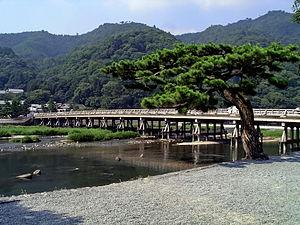
Ukyō-ku est un des onze arrondissements de la ville de Kyoto, dans la préfecture de Kyoto au Japon. Le mot Ukyō, par opposition à Sakyō, fait référence à la moitié occidentale de l'ancienne capitale Heian-kyō – le palais Heian faisait face au sud, donc l'ouest était à droite. La zone de l'ancien Ukyō se superposait légèrement à la zone de l'actuel Ukyō-ku.